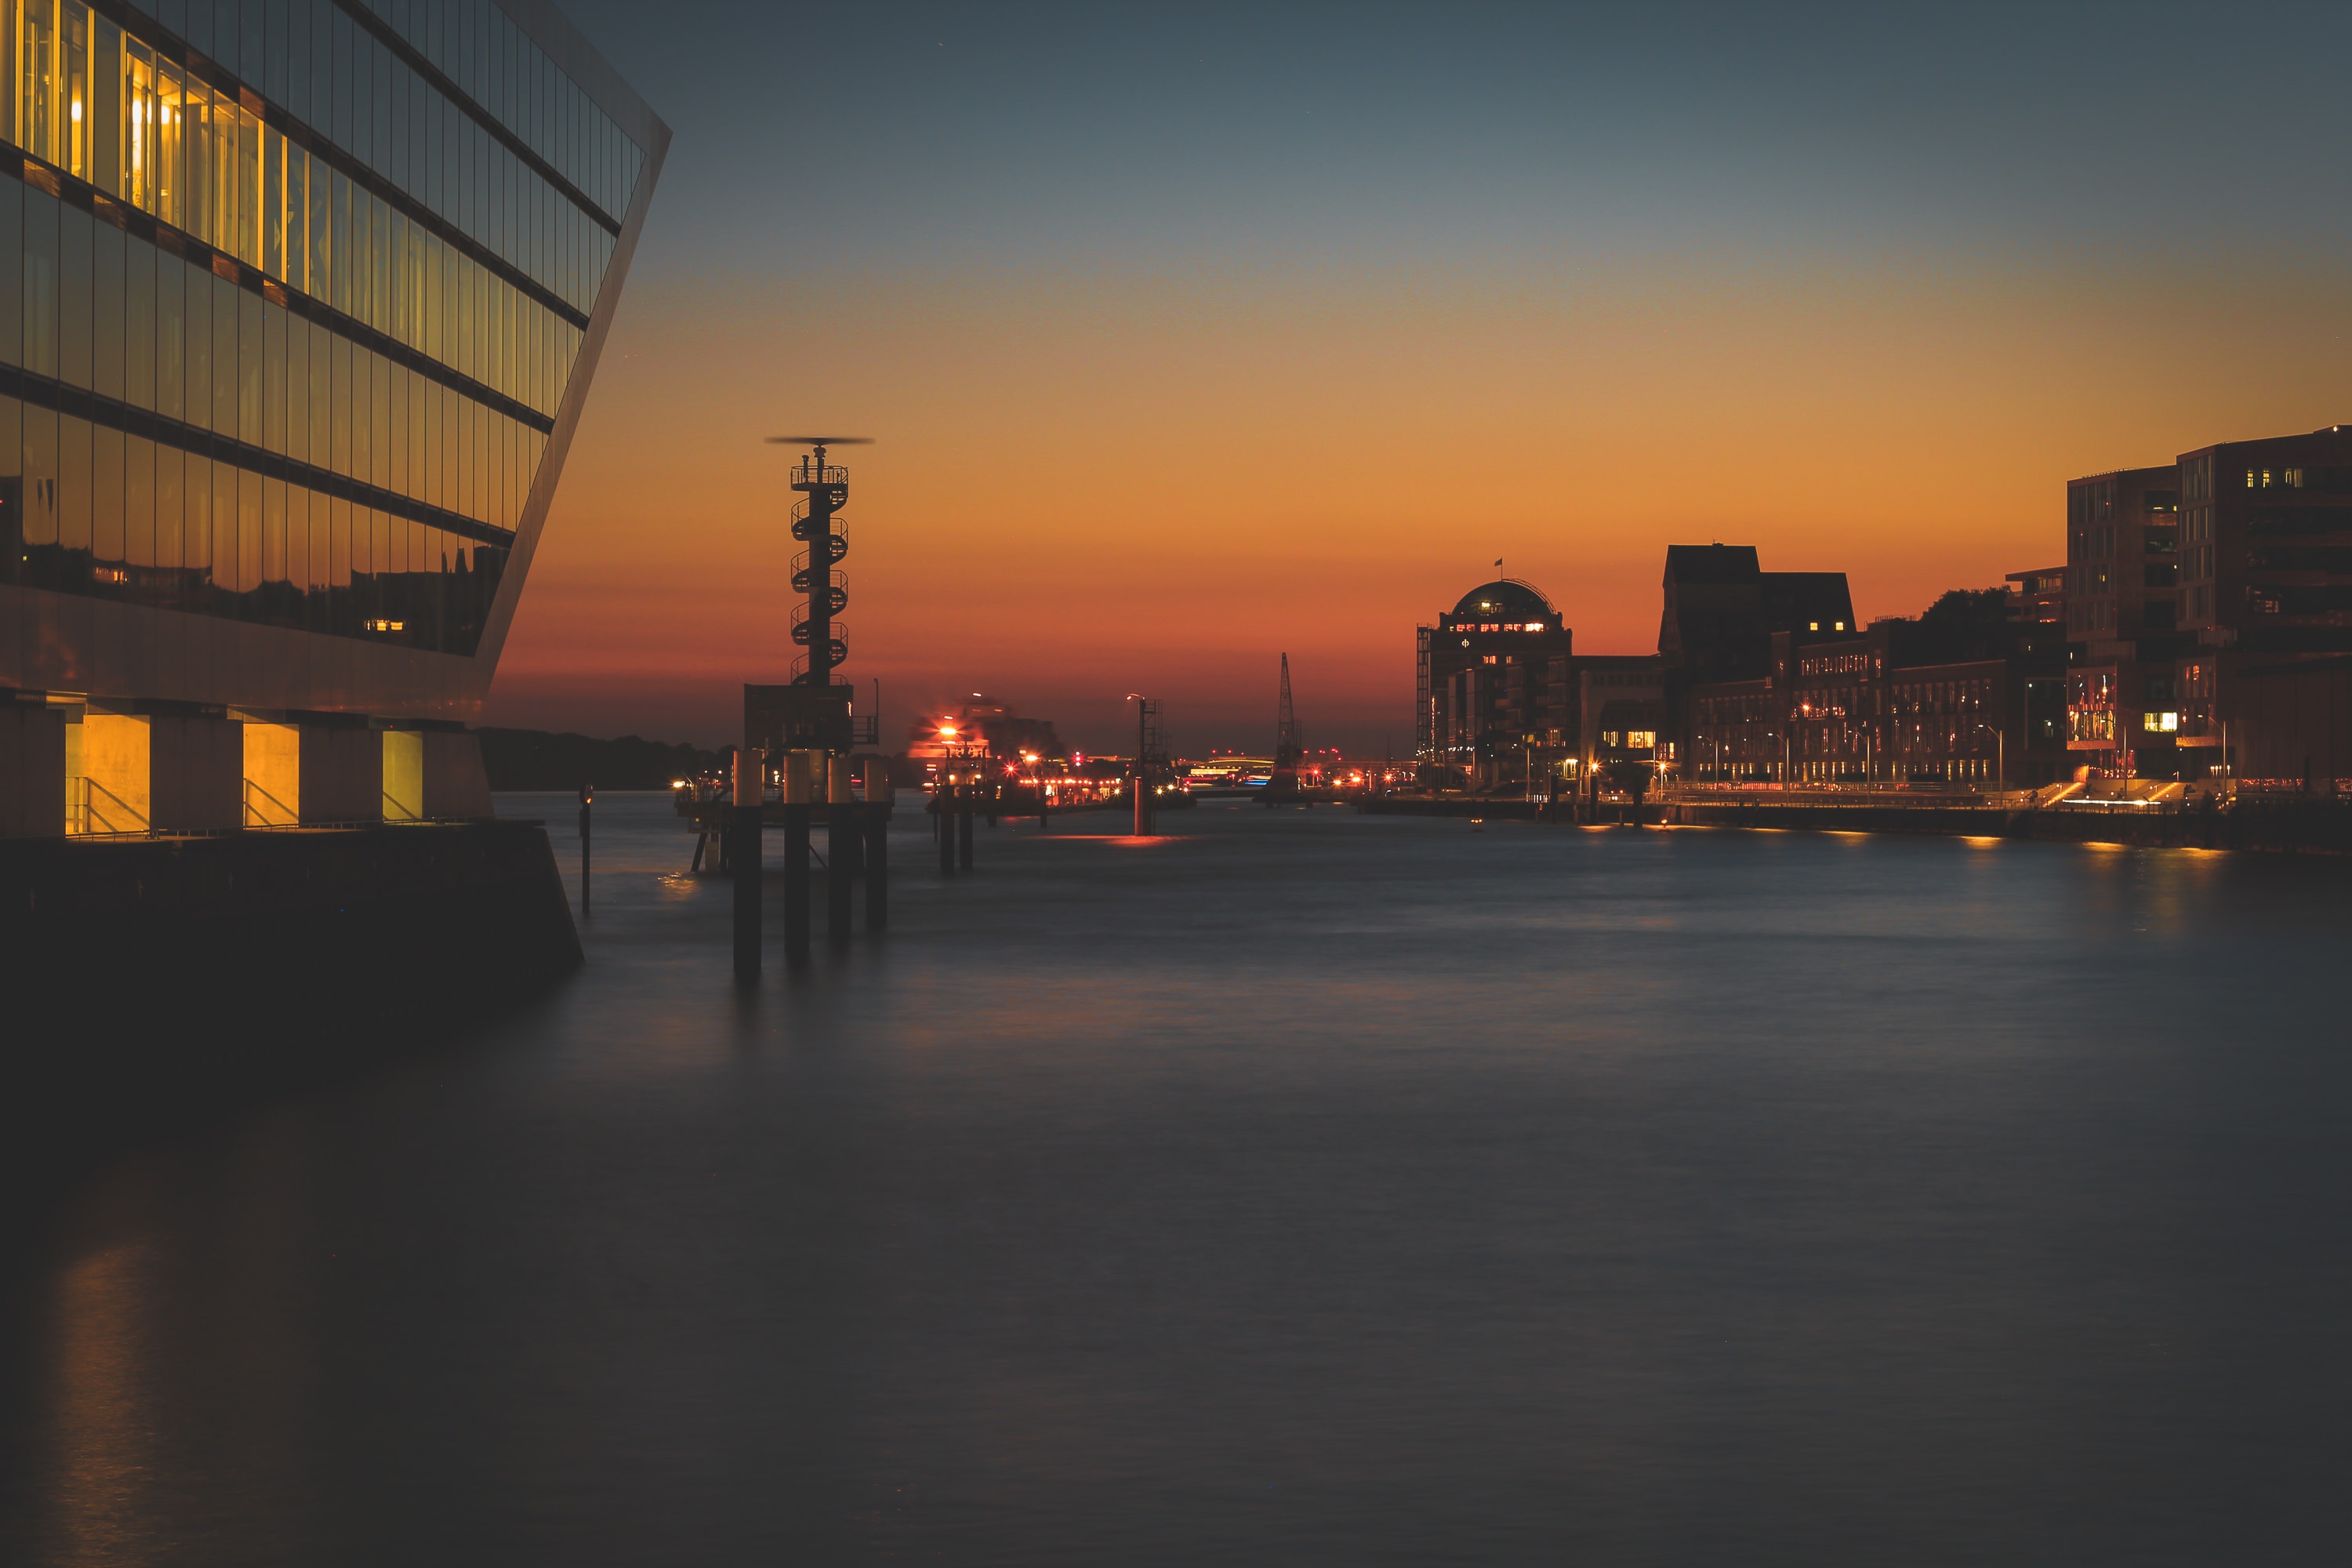
sea, water, ocean, horizon, sunrise, sunset, bridge, skyline, night, morning, dawn, city, skyscraper, urban, cityscape, downtown, dusk, evening, reflection, waterfront, lights, buildings, human settlement